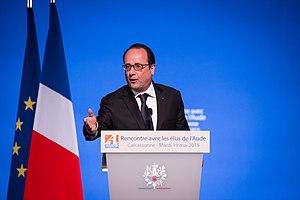
Le président de la république française François Hollande, le 19 mai 2015 à Carcassonne. Rencontre avec les élus de l'Aude - Languedoc Roussillon